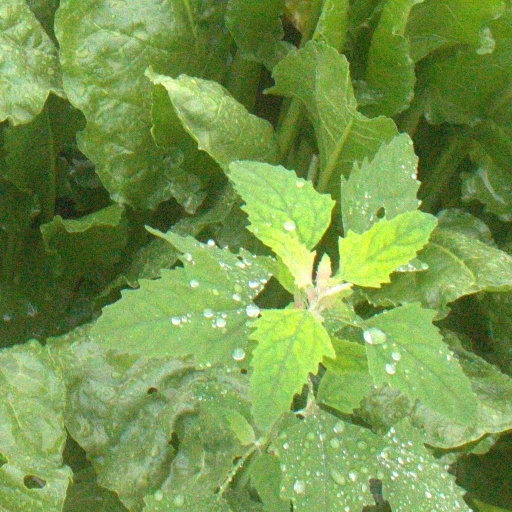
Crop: sugar beet